Kyrie Irving

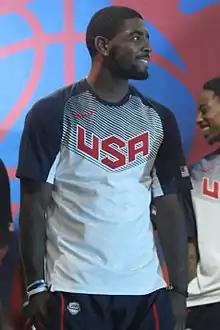
Irving with Team USA at the 2014 World Basketball Festival

On October 12, 2021, the Nets' general manager Sean Marks announced that Irving would be ineligible to play or practice with the team, due to the New York City COVID-19 vaccine mandate, until being vaccinated. Despite remaining unvaccinated, on December 17, following a large number of players lost to injuries and health and safety protocols, as well as an inordinate minutes load on Kevin Durant and James Harden, the Nets announced that Irving would return to the team as a part-time player for games outside of the New York area and Toronto. On January 5, 2022, Irving made his season debut, recording 22 points, three rebounds, and four assists, on 9-of-17 shooting in 31 minutes in a 129–121 victory over the Indiana Pacers.